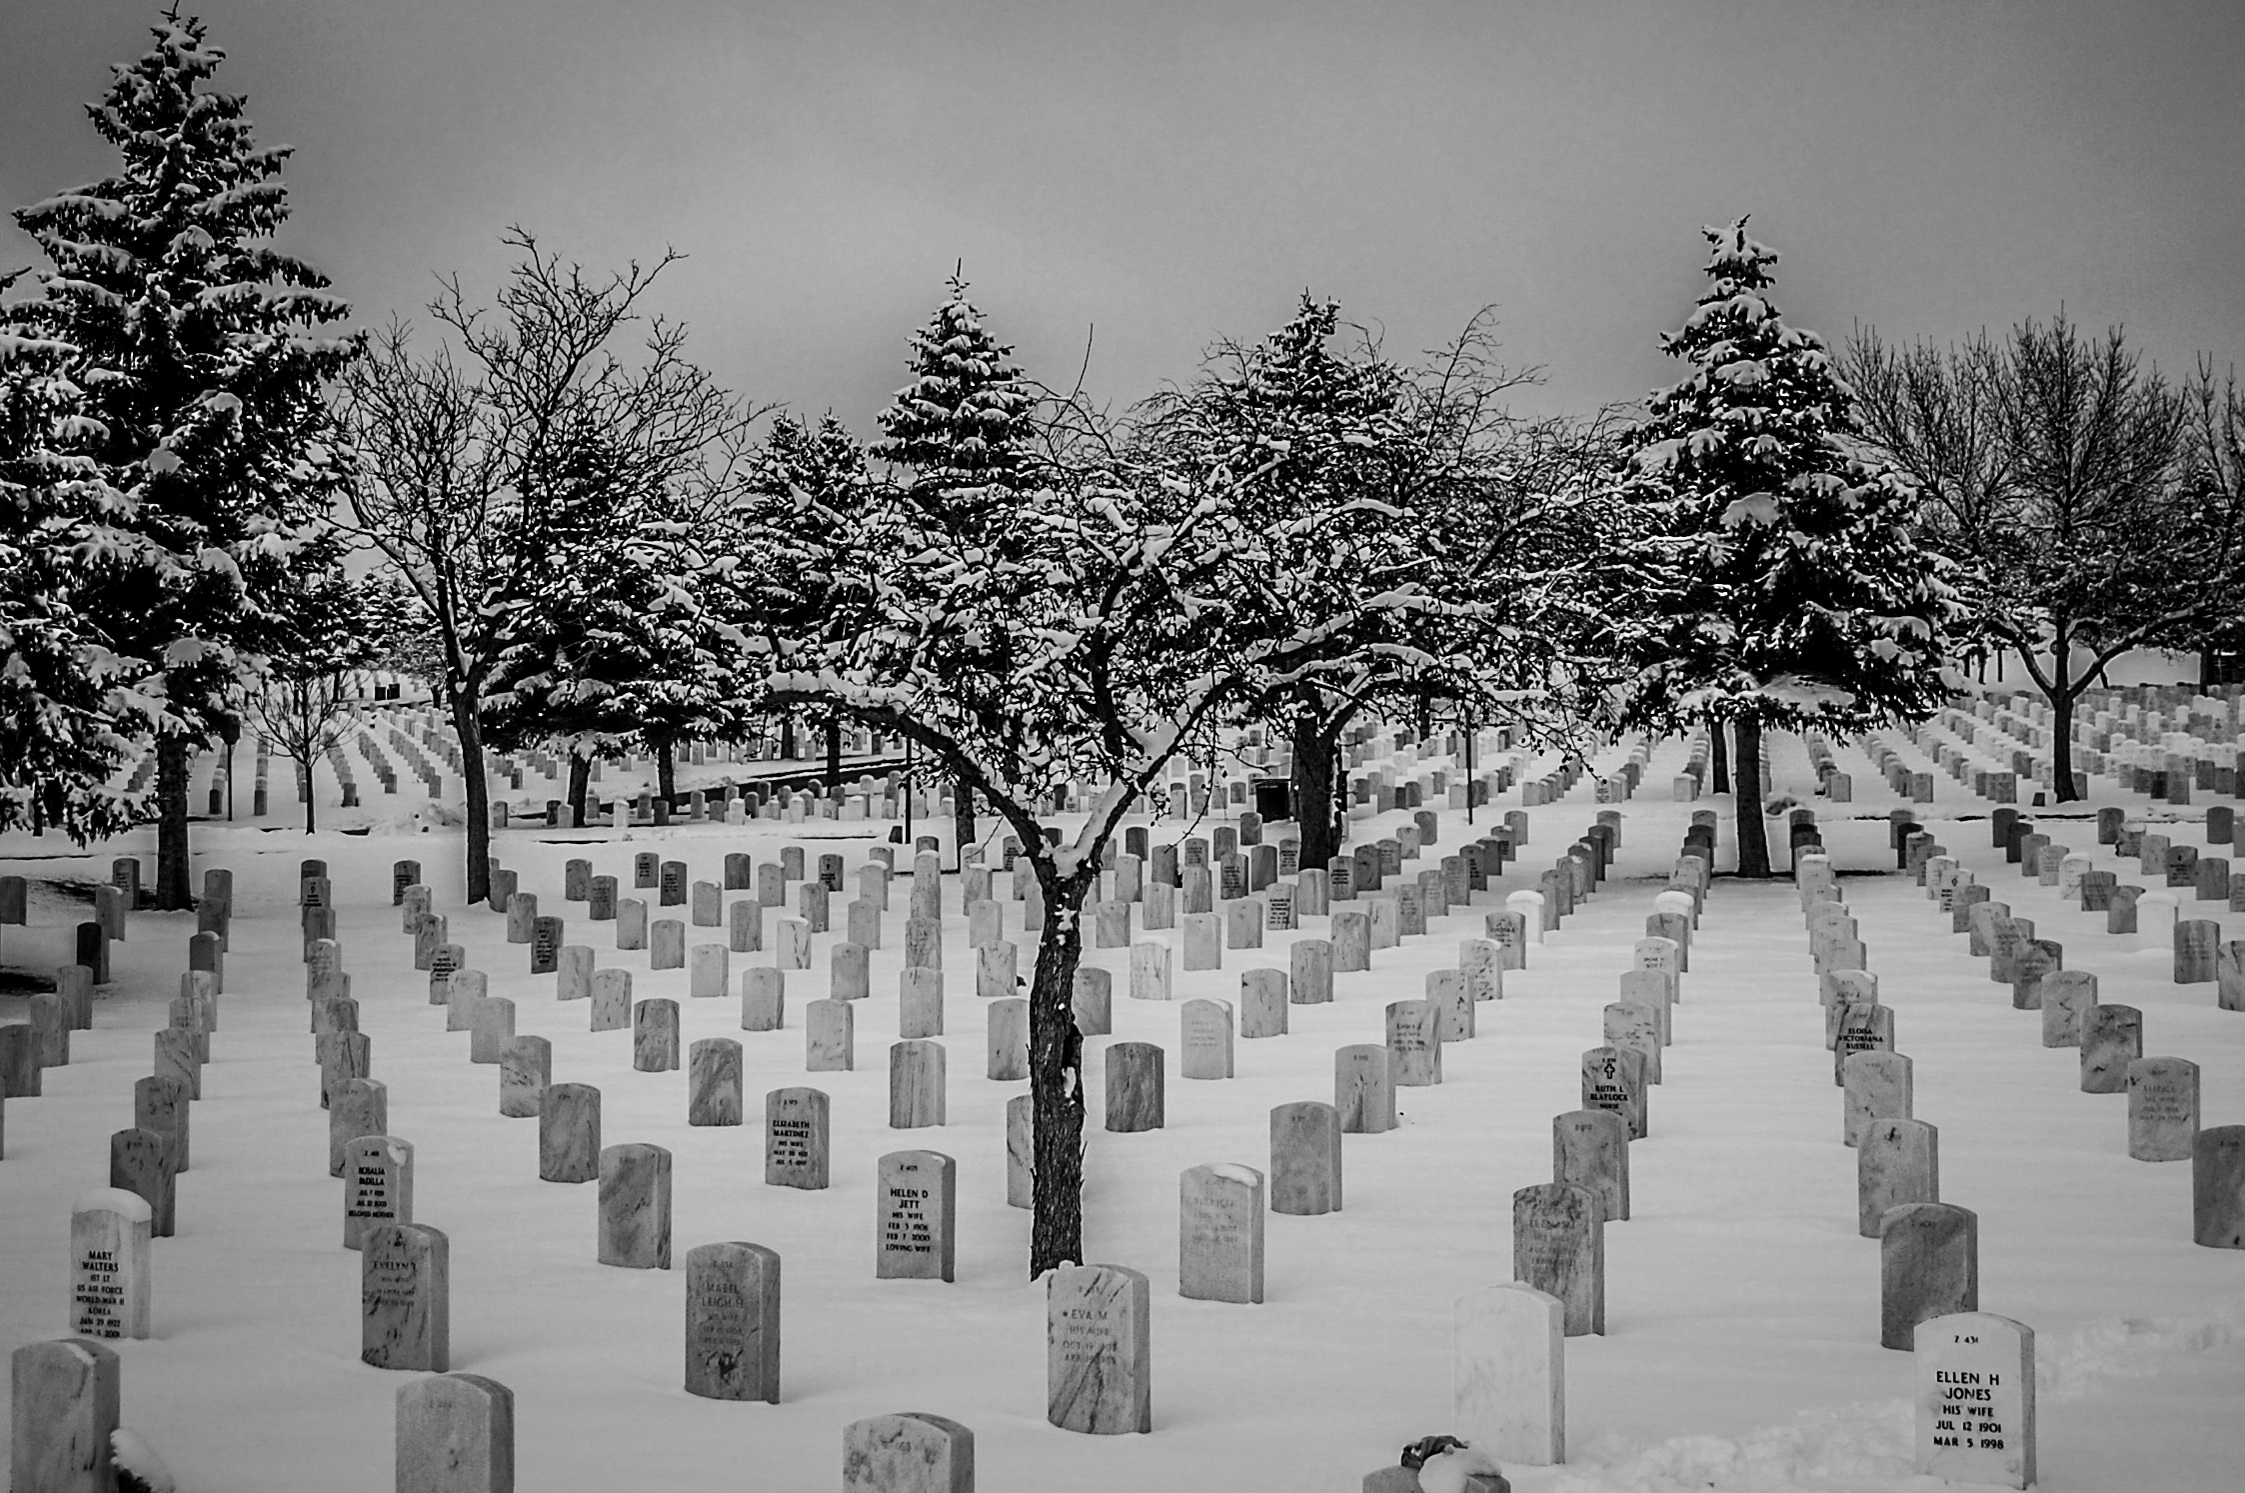
tree, snow, winter, black and white, white, weather, cemetery, monochrome, season, freezing, monochrome photography, woody plant, national gravesite